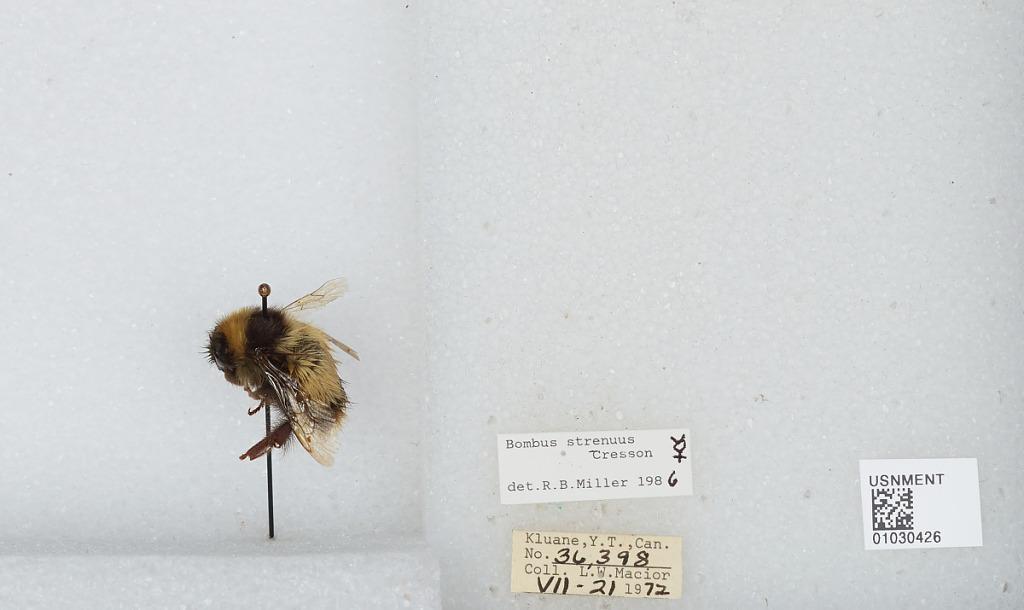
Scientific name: Bombus (Alpinobombus) neoboreus Sladen
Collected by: L. Macior
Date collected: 1972-7-21
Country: Canada
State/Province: Yukon Territory
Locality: Kluane
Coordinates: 60.75, -139.5
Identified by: Miller, R. B.